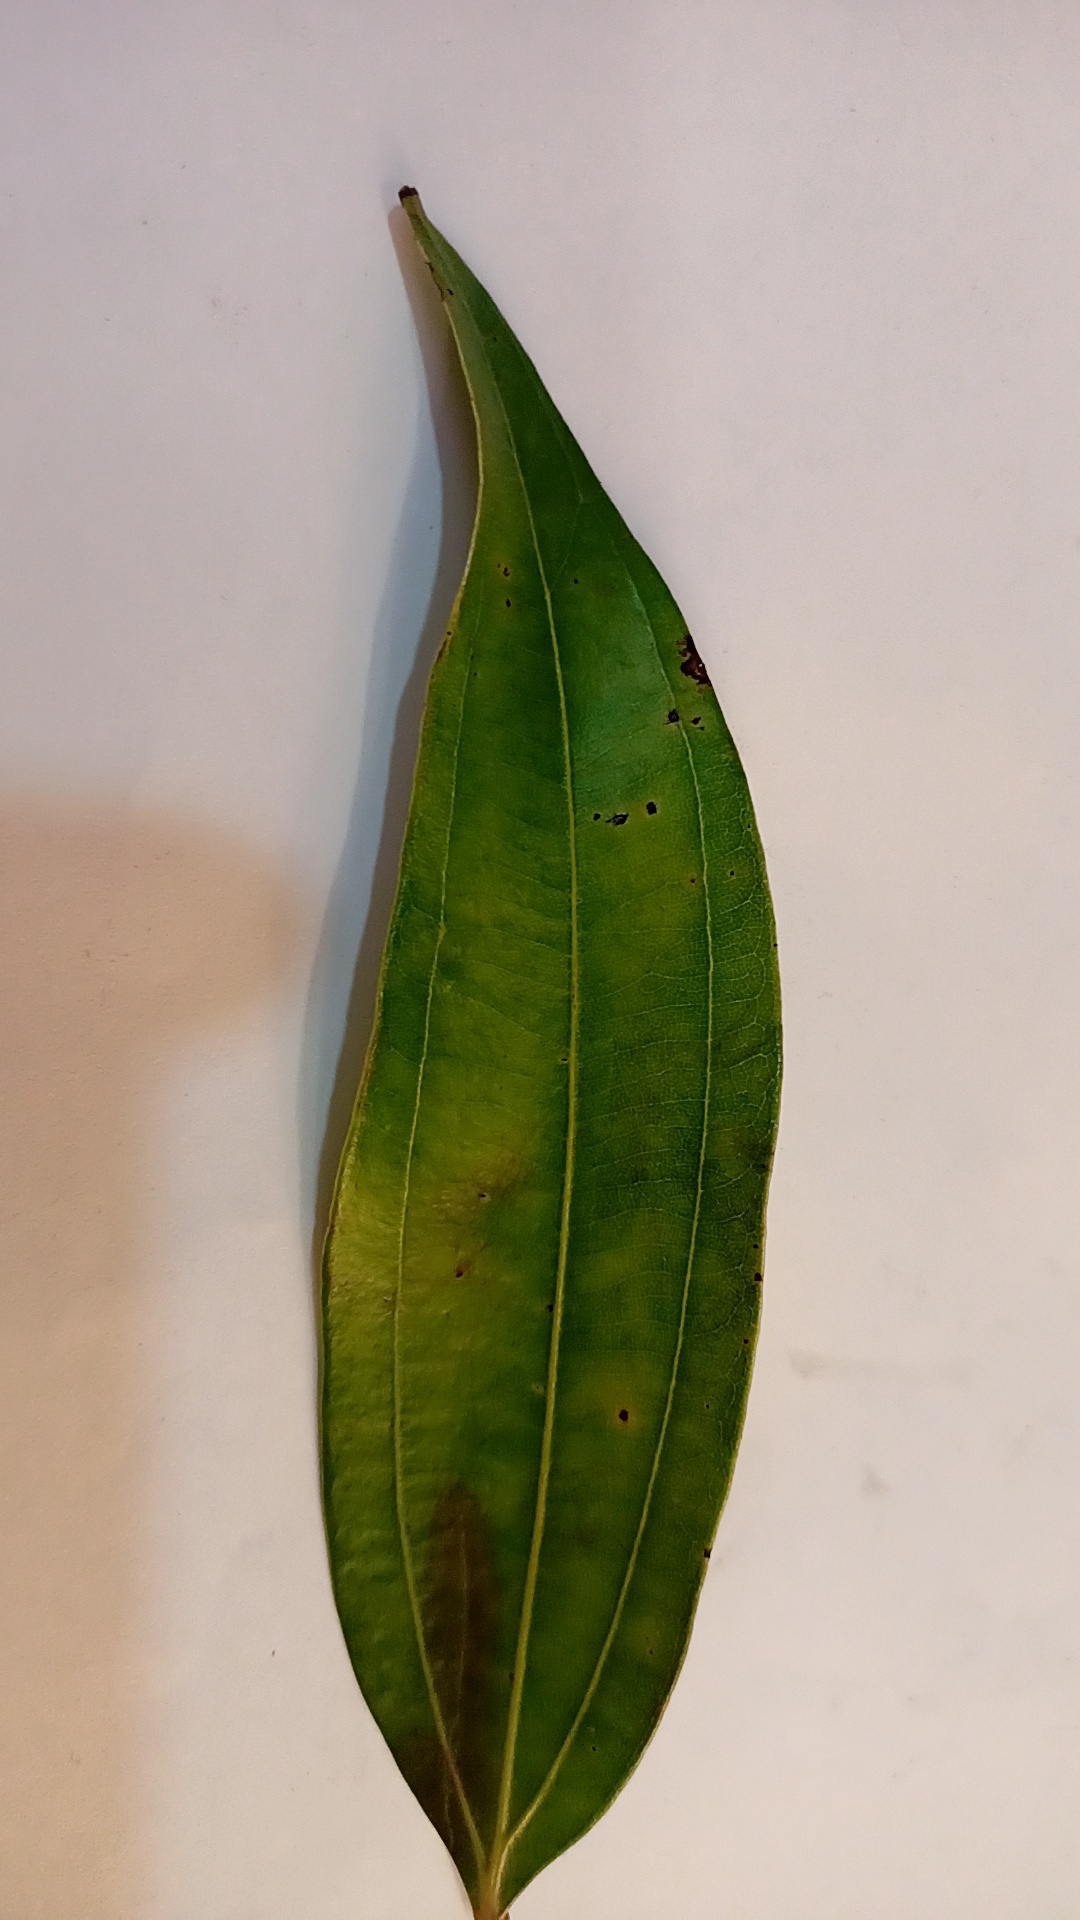
Label: Disease